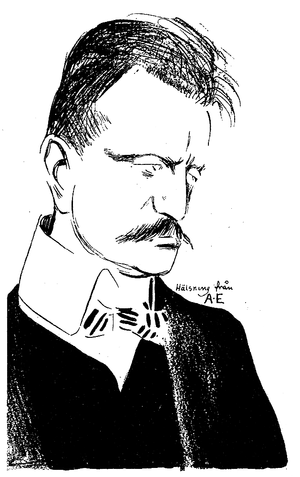
Finlandia, op. 26, est un poème symphonique en la bémol majeur de Jean Sibelius, pour orchestre symphonique. Le morceau révisé a été joué pour la première fois le 2 juillet 1900 par l'orchestre philharmonique d'Helsinki sous la direction du Robert Kajanus. Il est considéré comme l'hymne national officieux de la Finlande.
La symphonie nᵒ 2 en ré majeur, op. 43, de Jean Sibelius a été commencée par le compositeur finlandais notamment au cours de son séjour à Rapallo en Italie, début 1901. Elle est de ce fait souvent appelée l'italienne. Elle a été terminée en 1902 en Finlande.
Kuolema, op. 44 est une œuvre musicale composée par Jean Sibelius et originellement destinée à accompagner la pièce du même titre d'Arvid Järnefelt, qui fut créée le 2 décembre 1903 à Helsinki. Le titre signifie « La Mort » en finnois.